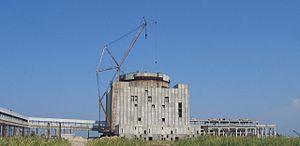
Le Projet KaZantip, parfois dit « République KaZantip », devenu en 2000 la République Orange Autonome de Kazantip est une sorte d'utopie réalisée autour d'un évènement sportif puis d'un festival international de musique électronique et de dance créé en 1993 au « cap Kazantyp » situé sur la côte nord-ouest de la Crimée.
La centrale nucléaire de Crimée est le nom donné à une centrale de Crimée dont la construction a été interrompue après la catastrophe de Tchernobyl.